Paris symphonies

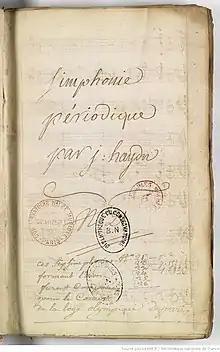
Title page: ""

The Paris symphonies are a group of six symphonies written by Joseph Haydn commissioned by the Count D'Ogny, Grandmaster of the Masonic Loge Olympique. Beginning on 11 January 1786, the symphonies were performed by the "Olympique" in the Salle des Gardes du Corps of the Tuileries, conducted by Saint-Georges.